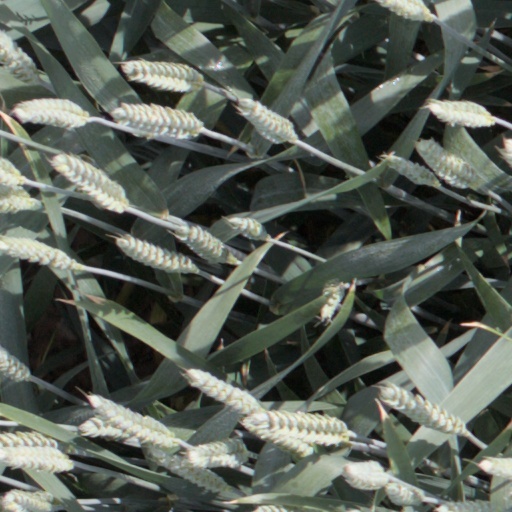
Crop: wheat